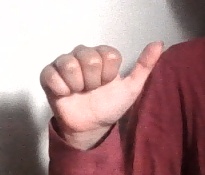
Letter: dhad